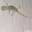
Label: lizard